Grande Loge de France

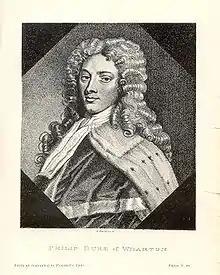
The Duke of Wharton (1698–1731), Grand Master of all Freemasons in France in 1728

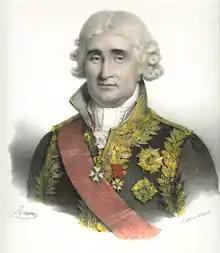
Jean-Jacques Régis de Cambacérès, Sovereign Grand Commander of the Ancient and Accepted Scottish Rite in France from 1806 to 1821

The name "Grande Loge de France" was used by the first French Masonic grand body of which the oldest records are dated 14 May 1737. However, it dates back to 1728 when French Masons had decided to recognize Philip Wharton, 1st Duke of Wharton—who lived in Paris and Lyon in 1728 and 1729 and who had been Grand Master of the Grand Lodge of London and Westminster in 1723—as Grand Master of all Freemasons in France. Two other jacobite Grand Masters succeeded him: James Hector MacLean (1703-1750) and Charles Radclyffe, Count of Derwentwater (1693-1746), elected Grand Master of the Order of Free Masons in the Kingdom of France on 27 December 1746.